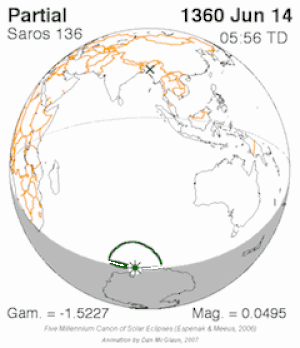
Le saros 136 est une série d'éclipses solaires à la géométrie similaire dont la récurrence est régie par un saros, une période d'environ 18 ans. La série 136, contenant 71 éclipses, débute en 1360 et se termine en 2622.